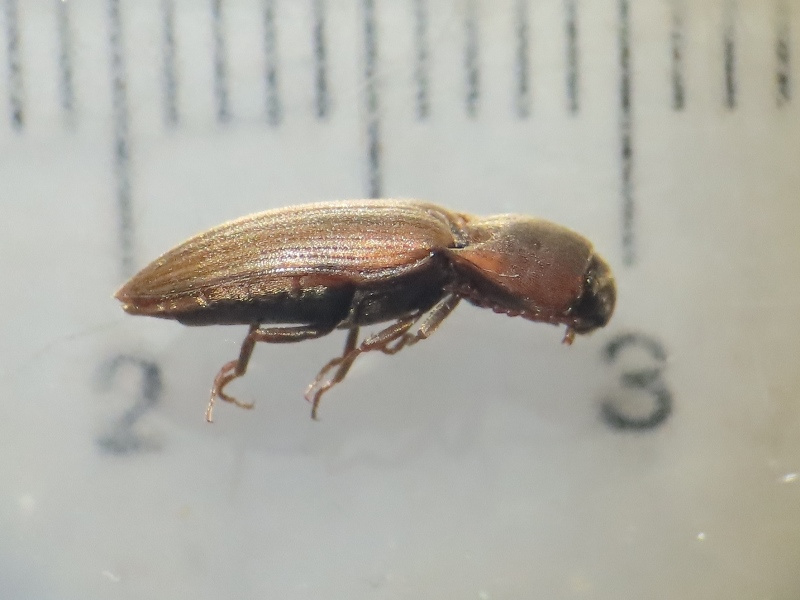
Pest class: clickbeetles_wireworms